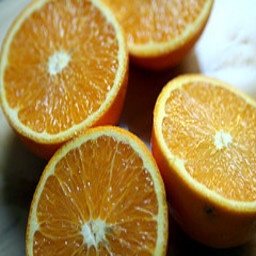
Label: Orange